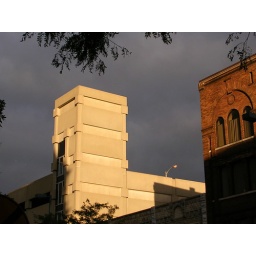
Walking home, I was struck by the bright sunlight shining on the buildings downtown against the gathering storm clouds in the sky.